Sergio Goldvarg

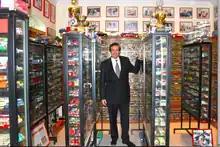

Sergio Goldvarg (born 1957) is an Argentinian architect, better known as a car collector, model car collector and model car maker resident in Miami, Florida.